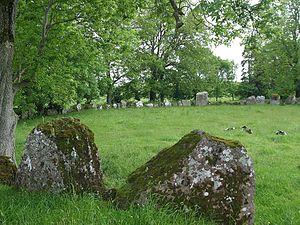
Cette liste non exhaustive recense les principaux sites mégalithiques du comté de Limerick.